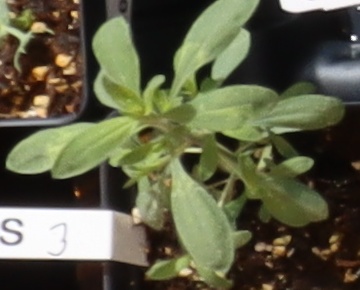
Label: Kochia